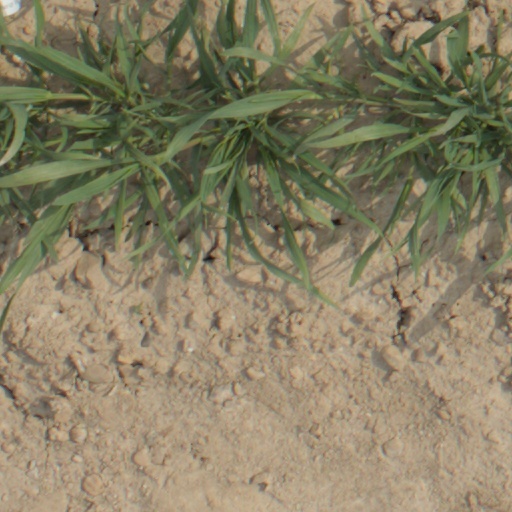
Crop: wheat